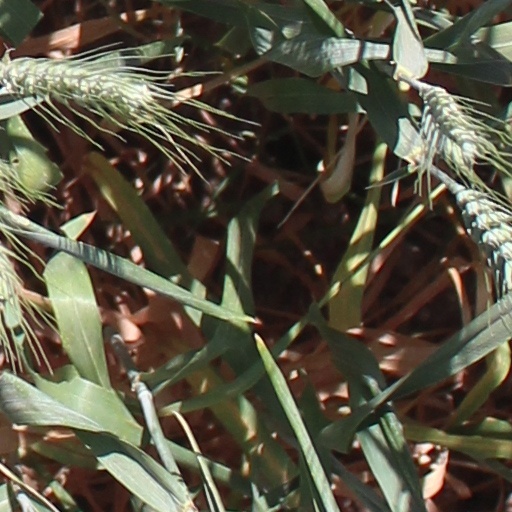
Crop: wheat